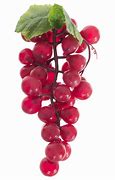
Label: Grapes